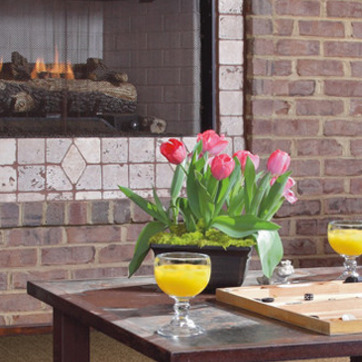
Material: foliage